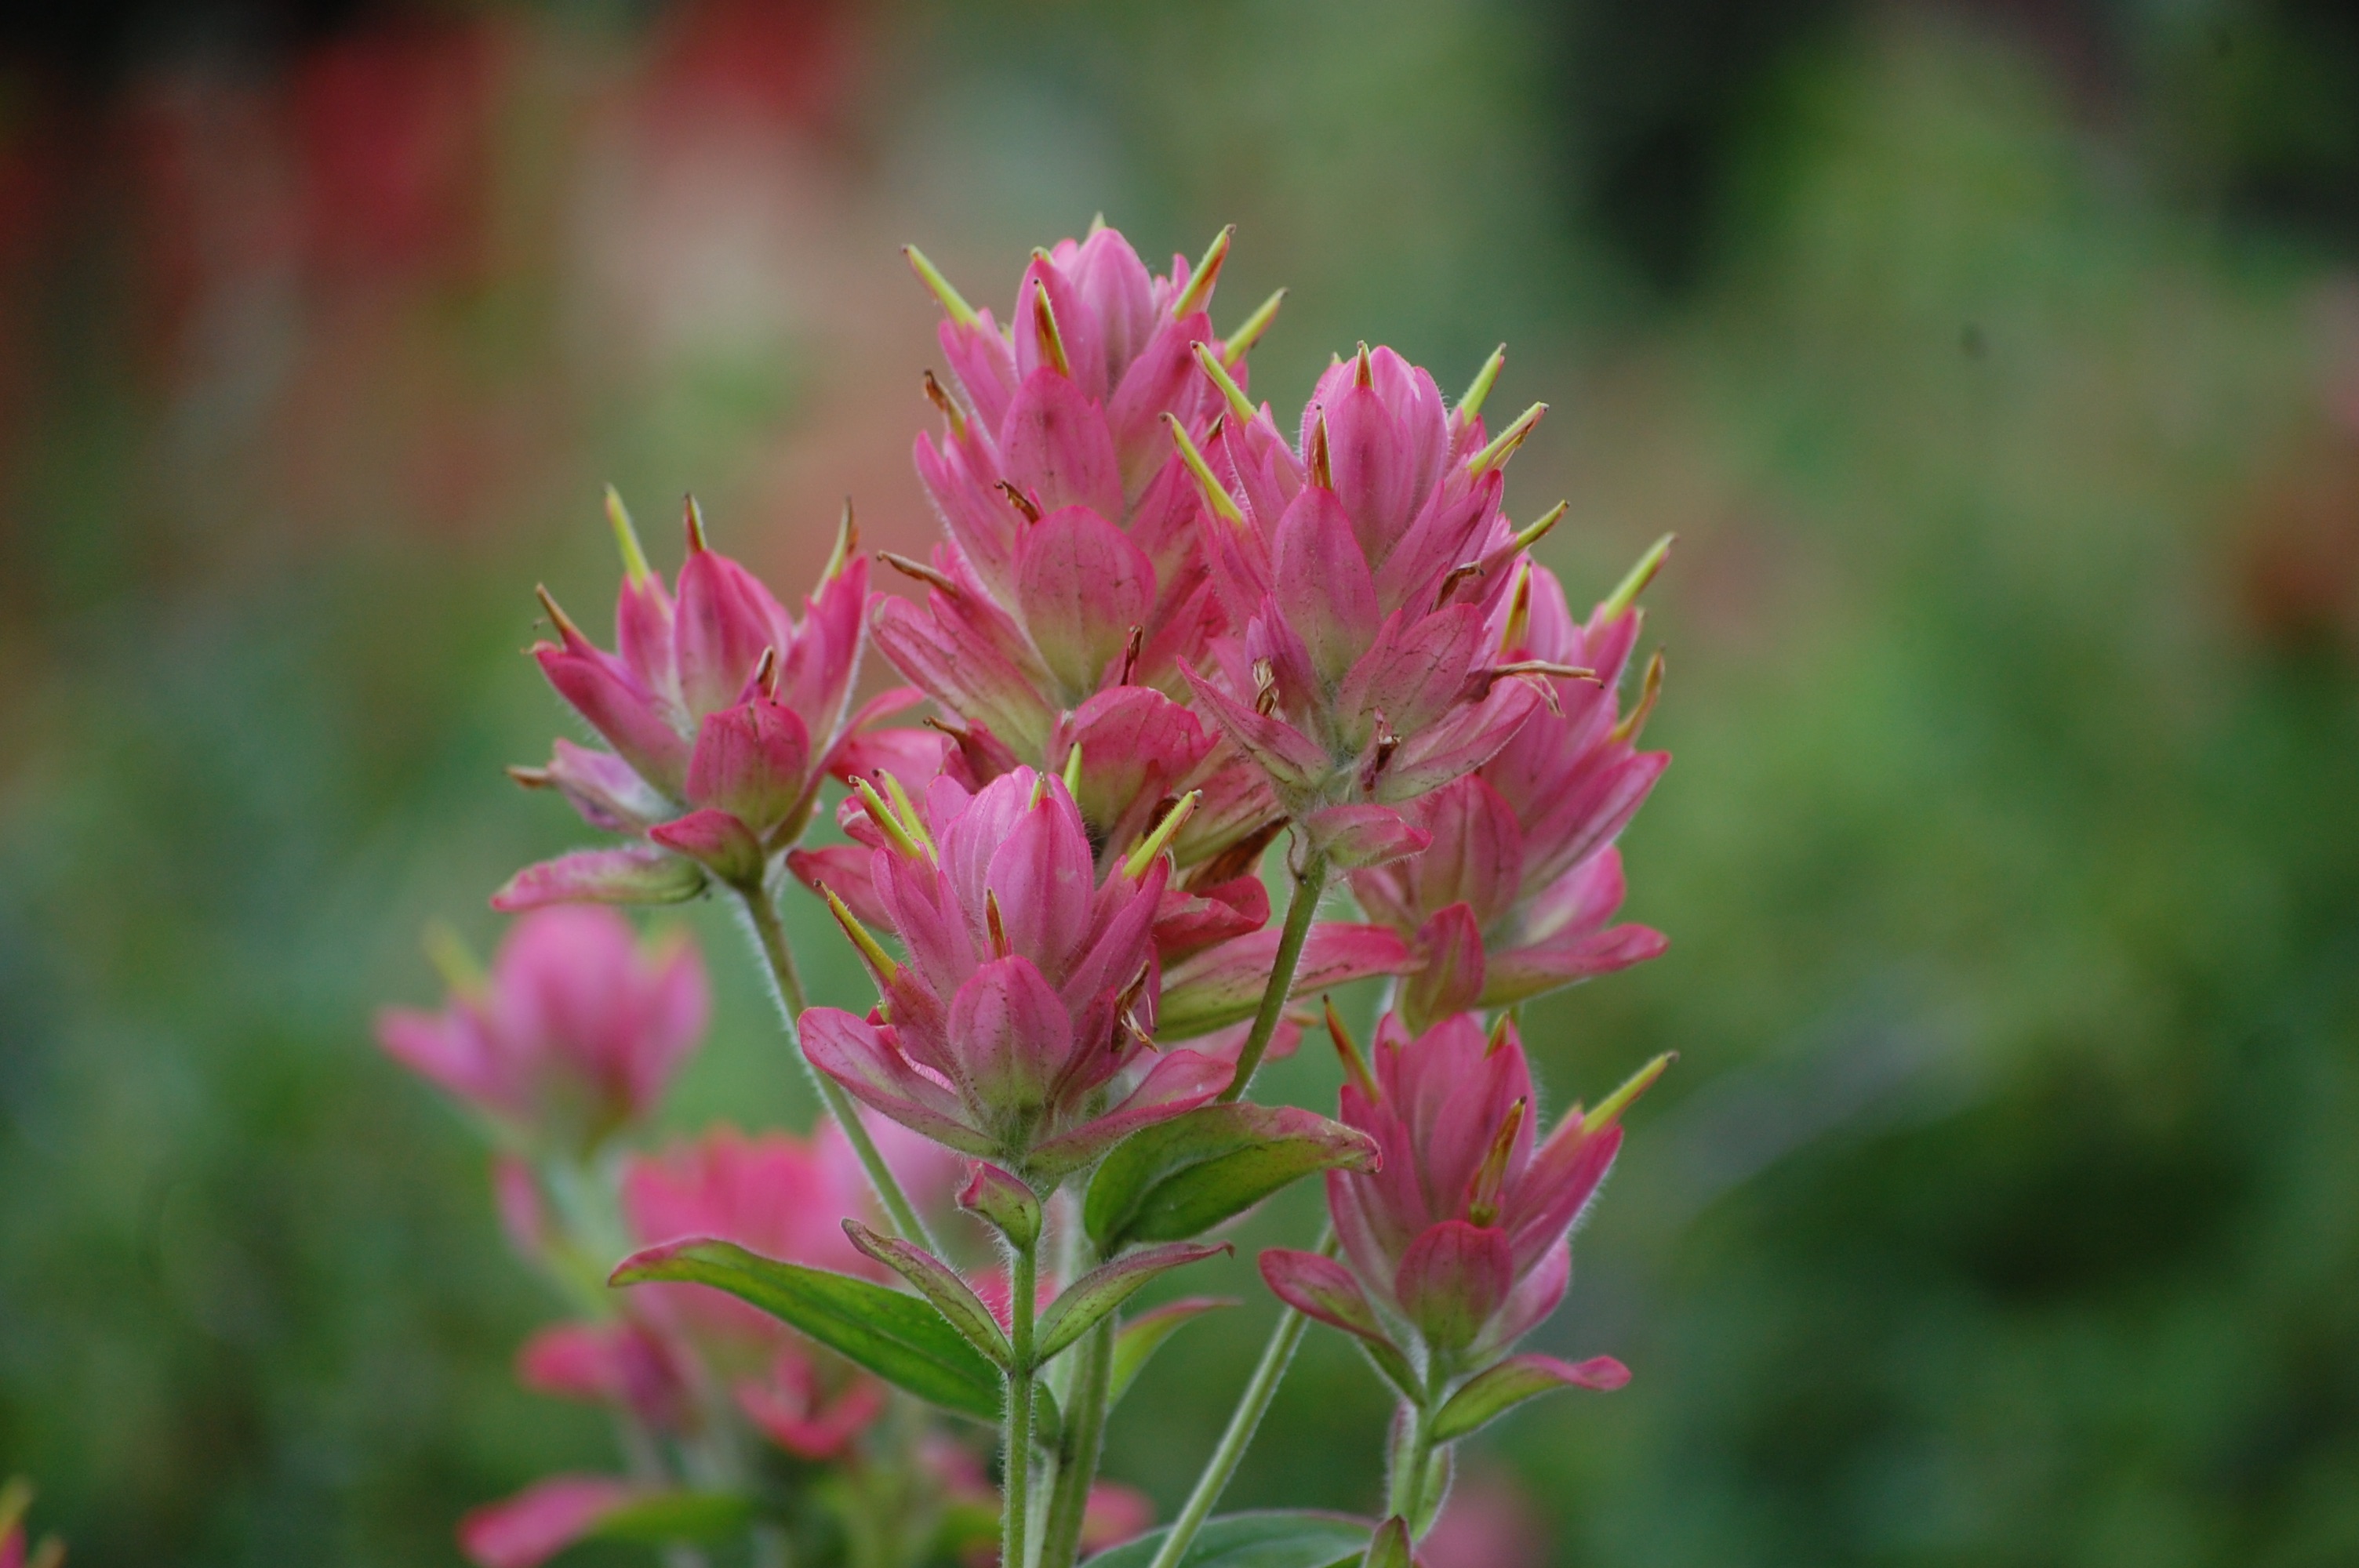
plant, flower, herb, botany, flora, wildflower, shrub, macro photography, flowering plant, land plant, castilleja, fumaria